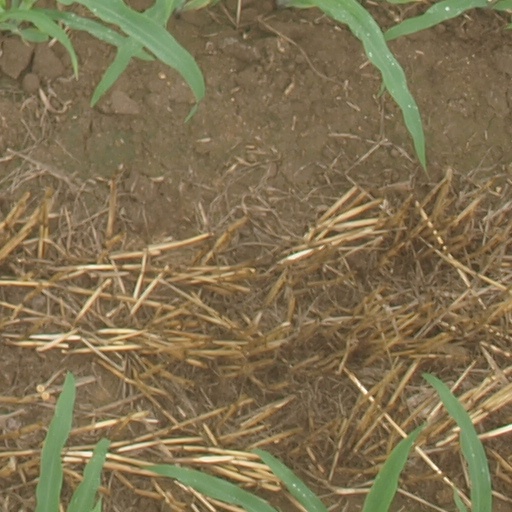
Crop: maize; corn